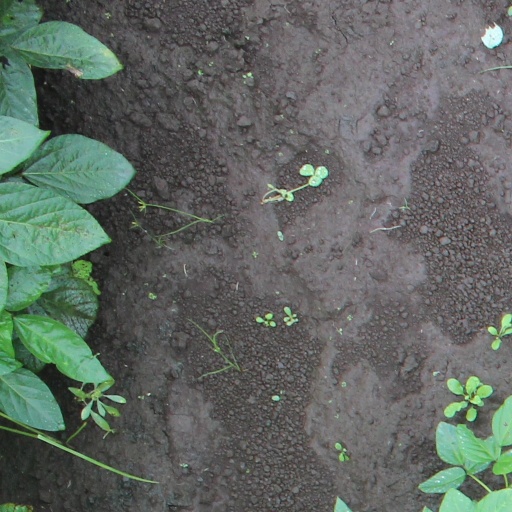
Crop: soybean